Catacombs of Marcellinus and Peter

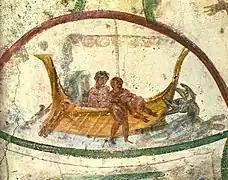
Image of Jonah being lowered into the sea in the midst of the storm as a sacrifice to save those aboard the ship.

The fourth-century catacomb of Marcellinus and Peter contains a mixture of pagan and Christian imagery (both old and new testament). One room located within the catacomb, labeled as room 79, depicts imagery that demonstrates this mixture. A few of the images are Moses striking water from a rock, Orpheus/King David playing a lyre, the raising of Lazarus, and Daniel in the lion's den. Another room within the catacomb, room 66, contains paintings of athletes.